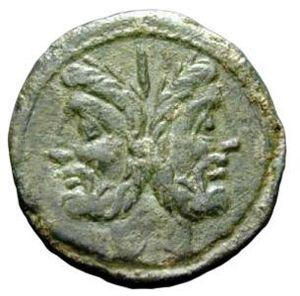
Janus est le dieu romain des commencements et des fins, des choix, du passage et des portes. Il est bifrons et représenté avec une face tournée vers le passé, l'autre sur l'avenir. Il est fêté le 1ᵉʳ janvier. Son mois, Januarius, marque le commencement de la fin de l'année dans le calendrier romain.